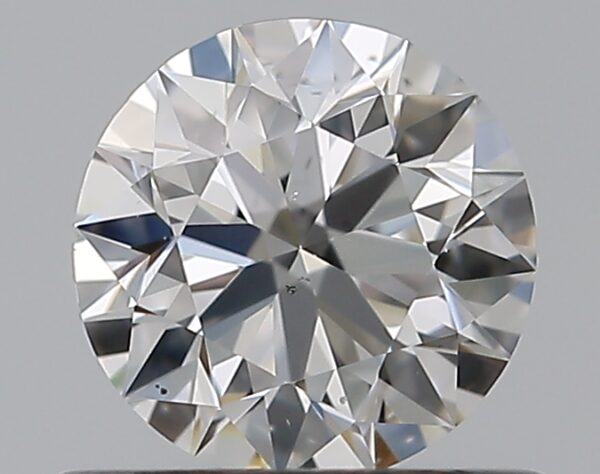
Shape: round
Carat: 0.5
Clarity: VS2
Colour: E
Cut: EX
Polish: EX
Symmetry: VG
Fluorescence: N
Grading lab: GIA
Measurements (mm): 5.08 x 5.11 x 3.15